Bette Midler

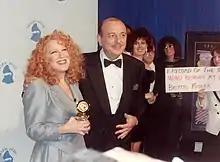
Midler with producer Arif Mardin after winning two trophies at the 32nd Grammy Awards for the Record and the Song of the Year for "Wind Beneath My Wings", 1990

Midler appeared on "Seinfeld" in "The Understudy" episode, that show's sixth-season finale in May 1995. That same year, she had a supporting role in "Get Shorty". Her 1997 HBO special "Diva Las Vegas" earned her a third Emmy Award, for Outstanding Performance in a Variety or Music Program. Midler's other 1990s films include "The First Wives Club" (1996). In 1997, Midler, along with her co-stars from "The First Wives Club", Goldie Hawn and Diane Keaton, was a recipient of the Women in Film Crystal Award, which honors "outstanding women who, through their endurance and the excellence of their work, have helped to expand the role of women within the entertainment industry".